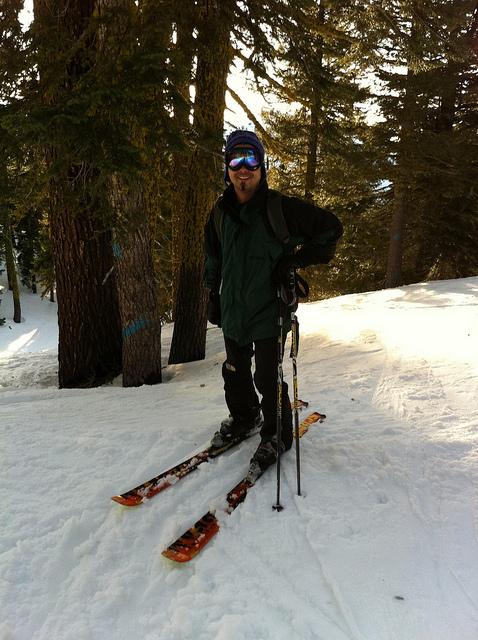
A man riding skis through a snow covered forest.